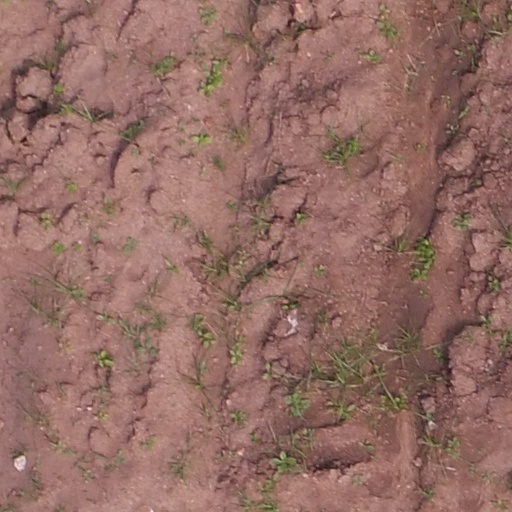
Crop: maize; corn